St. Godehard, Hildesheim

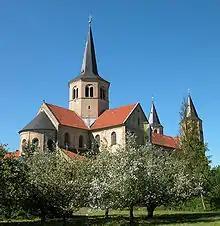

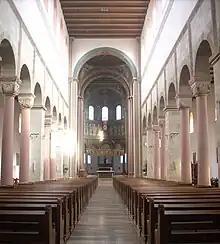
Interior

St. Godehard is a church in Hildesheim, Germany, formerly the church of a Benedictine abbey. It remained almost unaltered through the centuries and was not damaged much in World War II. It is one of the most important examples of Romanesque architecture in Germany.